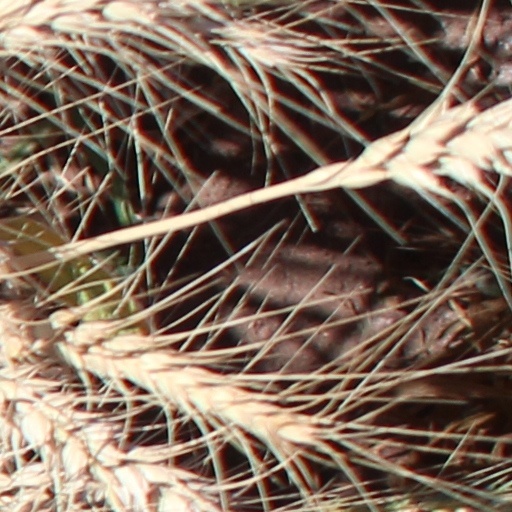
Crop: wheat